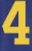
Number: 4